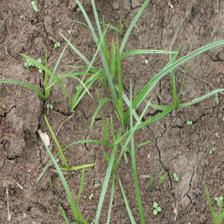
Label: Grass